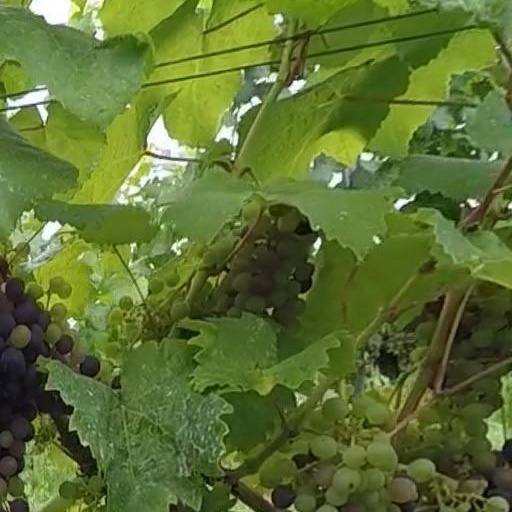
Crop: grape